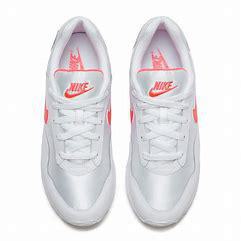
Brand: Nike
Model: Outburst